Manus x Machina: Fashion in an Age of Technology

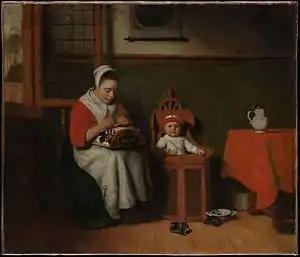
The Lacemaker – painting by Nicolaes Maes (MET, 32.100.5)

Manus x Machina: Fashion in an Age of Technology was an exhibition at the Metropolitan Museum of Art that showcased the dichotomy between Manus (the hand) , also known as haute couture, and Machina (the machine), also known as prêt-à-porter. The Metropolitan Museum of Art debuted this exhibition during the 2016 Met Gala and ran it from May 5, 2016 to September 5, 2016. It included over 120 pieces from designers like Chanel and Christian Dior, varying from the 20th Century to present day .